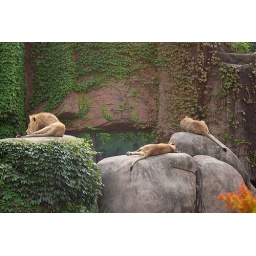
It was a warm day; the lions were basking on the rocks in their enclosure.